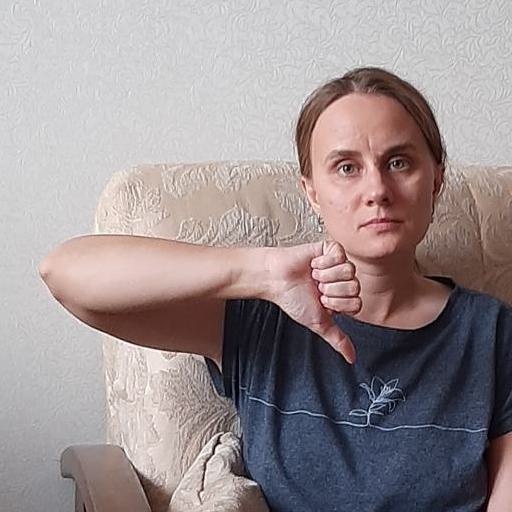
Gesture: dislike